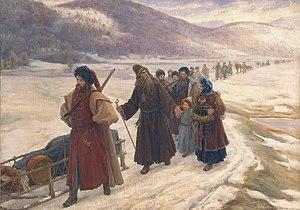
Sergueï Dmitrievitch Miloradovitch né le est un peintre russe d'histoire et de scènes de genre, enseignant, académicien de l'Académie russe des beaux-arts, membre de la société des Ambulants.